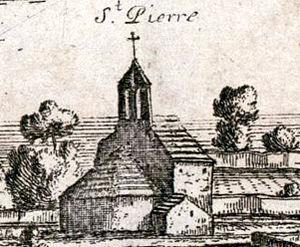
L'Ancien Régime arlésien commence peu après le rattachement de la Provence la France. Déchue de tout rôle politique au profit d'Aix, la cité subit de nombreuses épreuves telles que les épidémies de pestes et les Guerres de religion, mais se transforme finalement peu pendant ces trois siècles. Si on note une floraison du bâti de prestige tant religieux que privé, socialement la communauté arlésienne reste une société agricole, dominée par une noblesse nombreuse et riche jusqu'à la Révolution.
L'église Saint-Pierre-de-Gallègue est une ancienne église aujourd'hui disparue, située dans le quartier de Trinquetaille en face d'Arles sur la rive droite du grand Rhône. Construite au XIᵉ ou XIIᵉ siècle et détruite à la fin du XVIIIᵉ siècle, l'église « Saint-Pierre-de-Gallègue » fut la première d'une série d'églises de Trinquetaille à porter le vocable de Saint-Pierre.